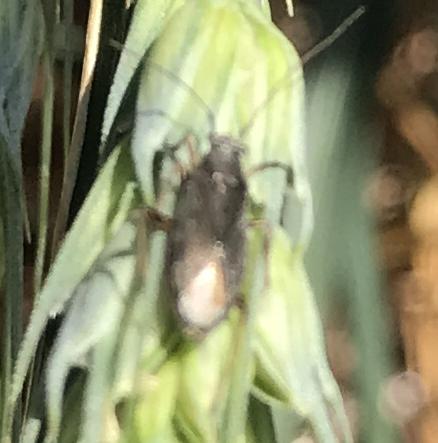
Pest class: lygus_bug